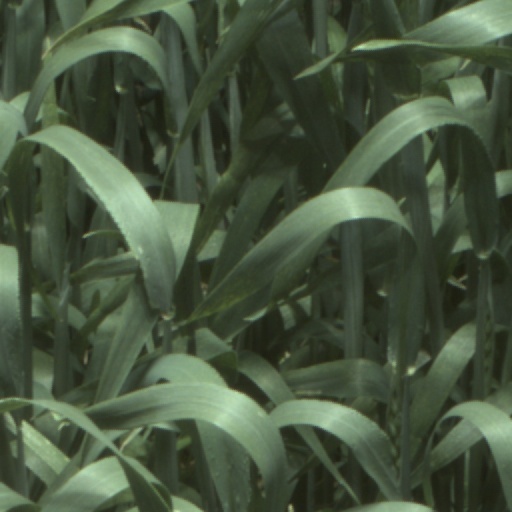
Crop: wheat